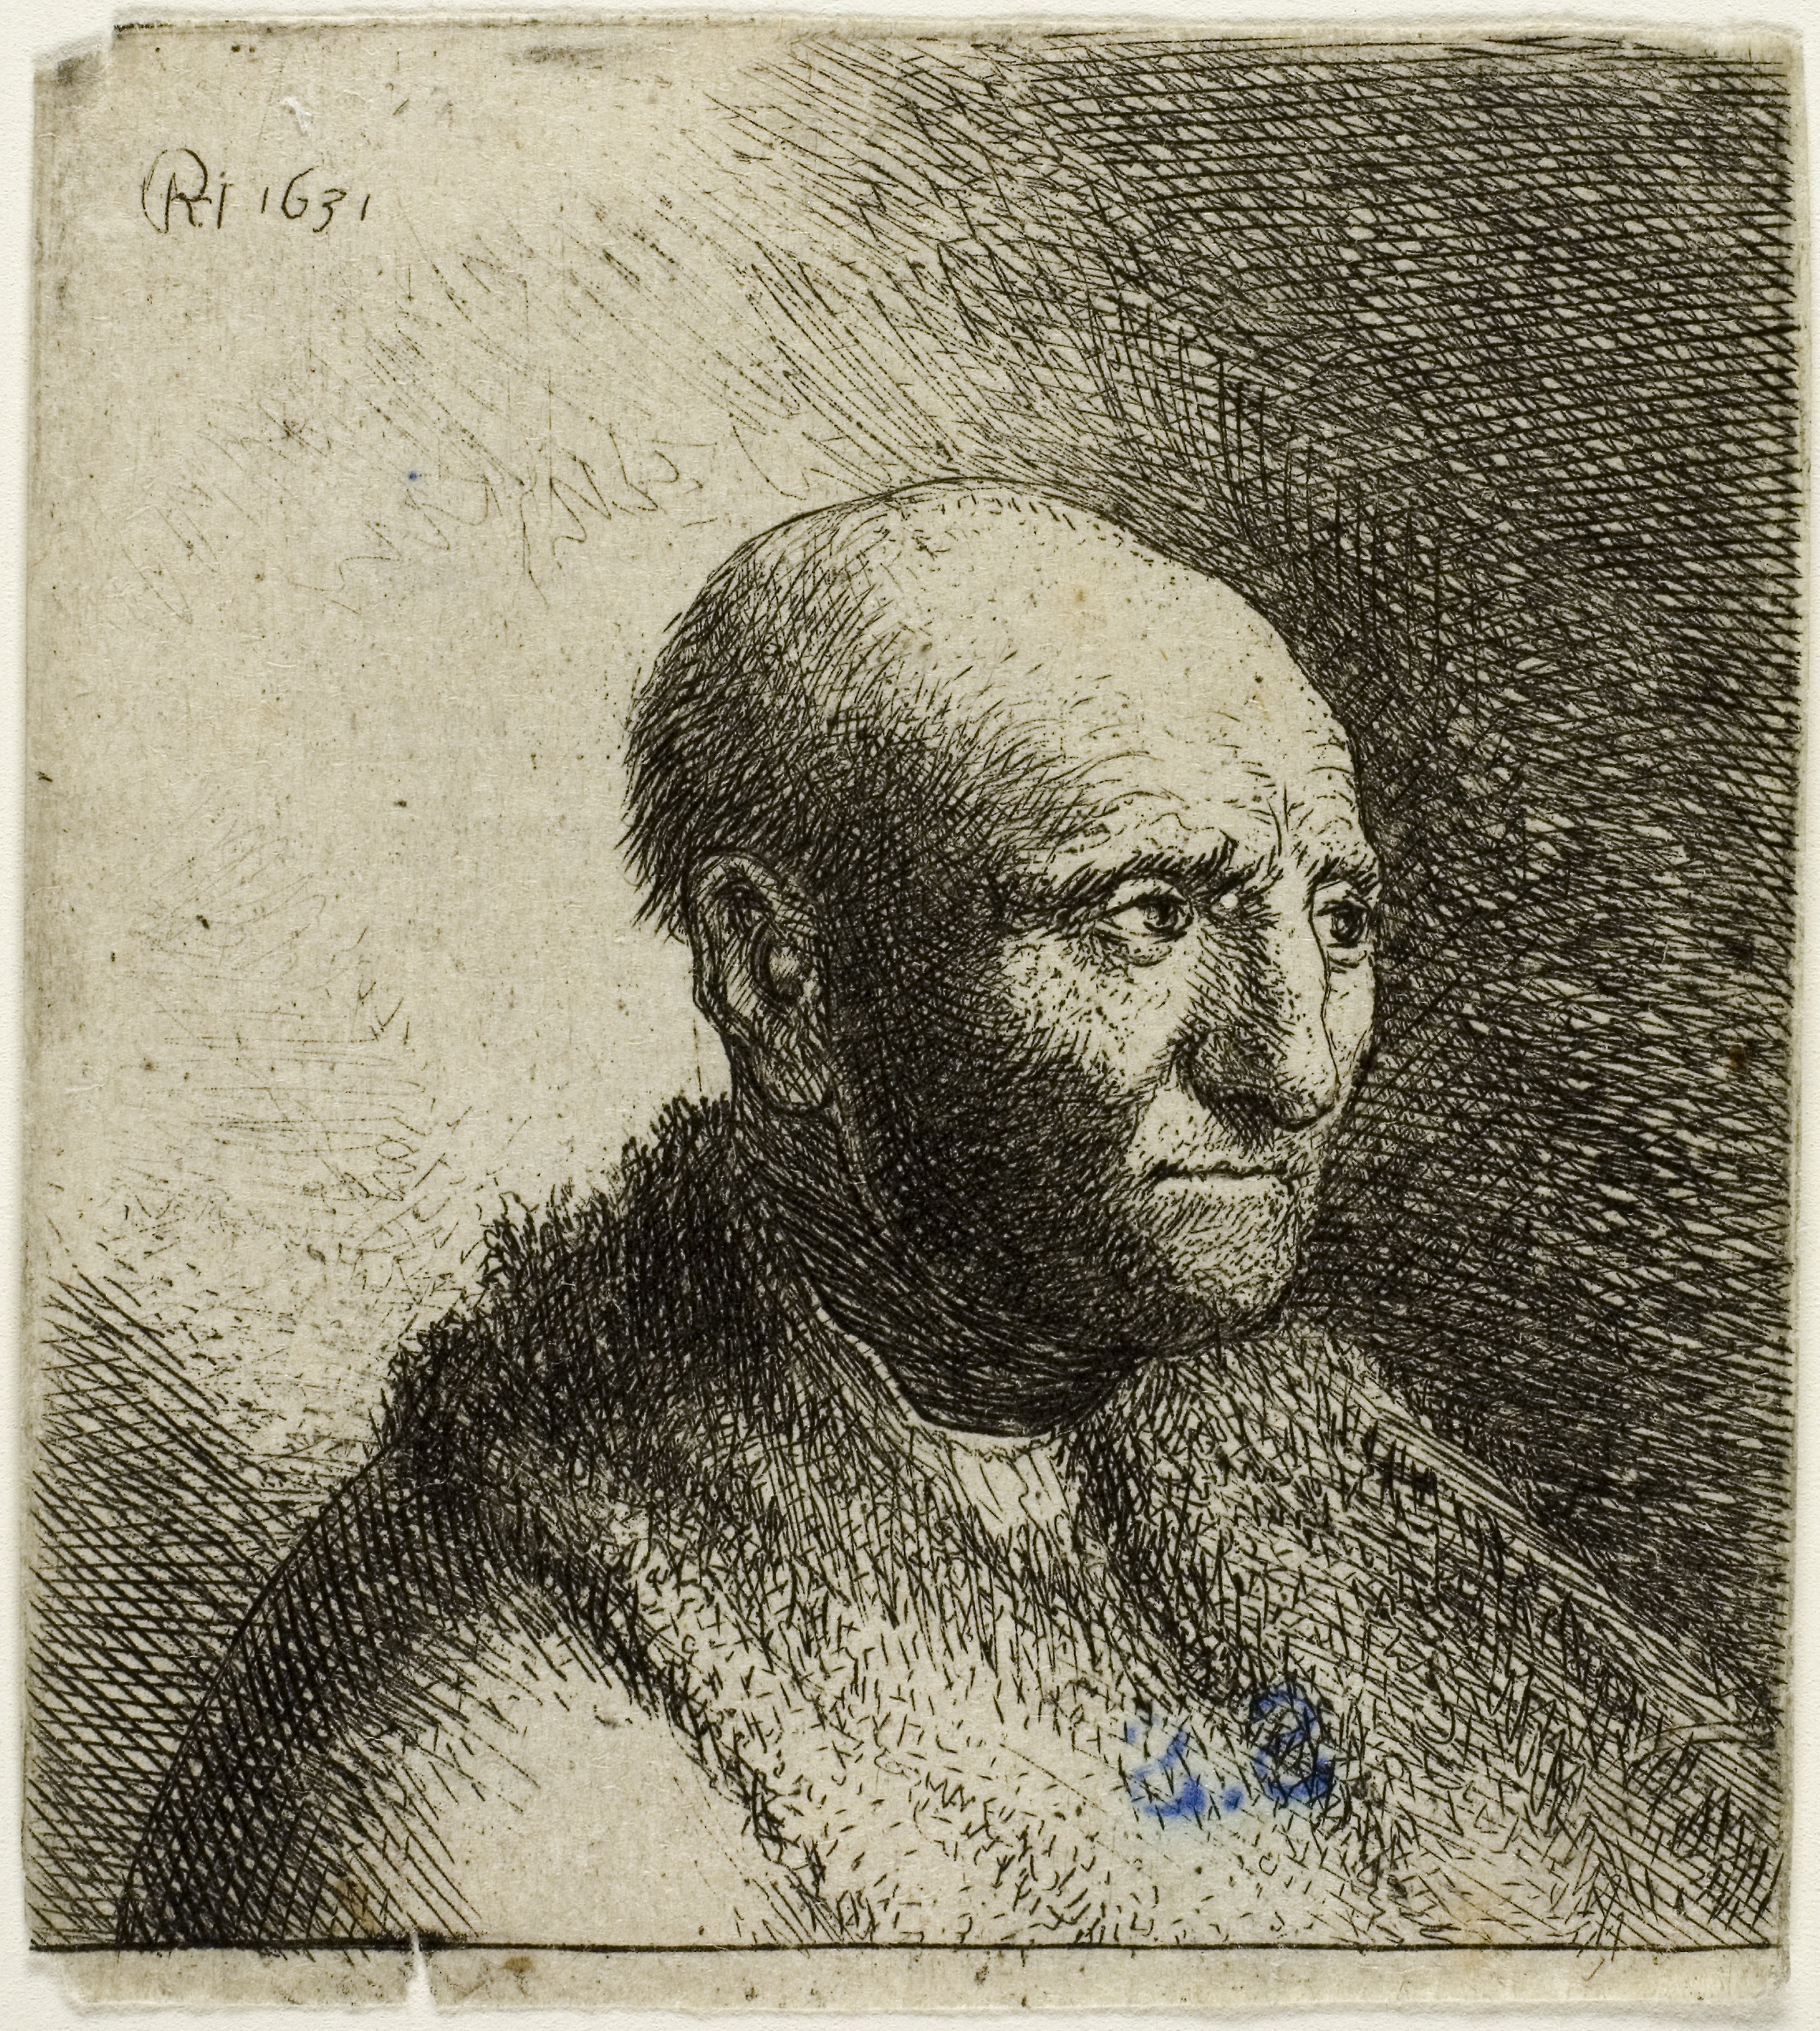
portrait, head, art, history, self portrait, human behavior, painting, visual arts, artwork, drawing, stock photography, facial hair